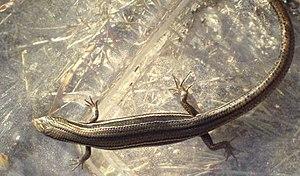
Bassiana est un genre de sauriens de la famille des Scincidae.
Bassiana duperreyi est une espèce de sauriens de la famille des Scincidae.